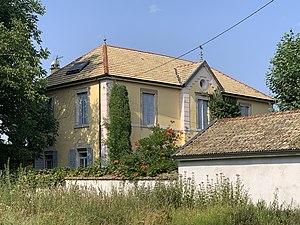
Ancienne mairie d'Amareins, Francheleins.
Amareins est une ancienne commune française du département de l'Ain. En 1974, la commune fusionne avec Cesseins et Francheleins sous la commune d'Amareins-Francheleins-Cesseins qui deviendra Francheleins en 1998.